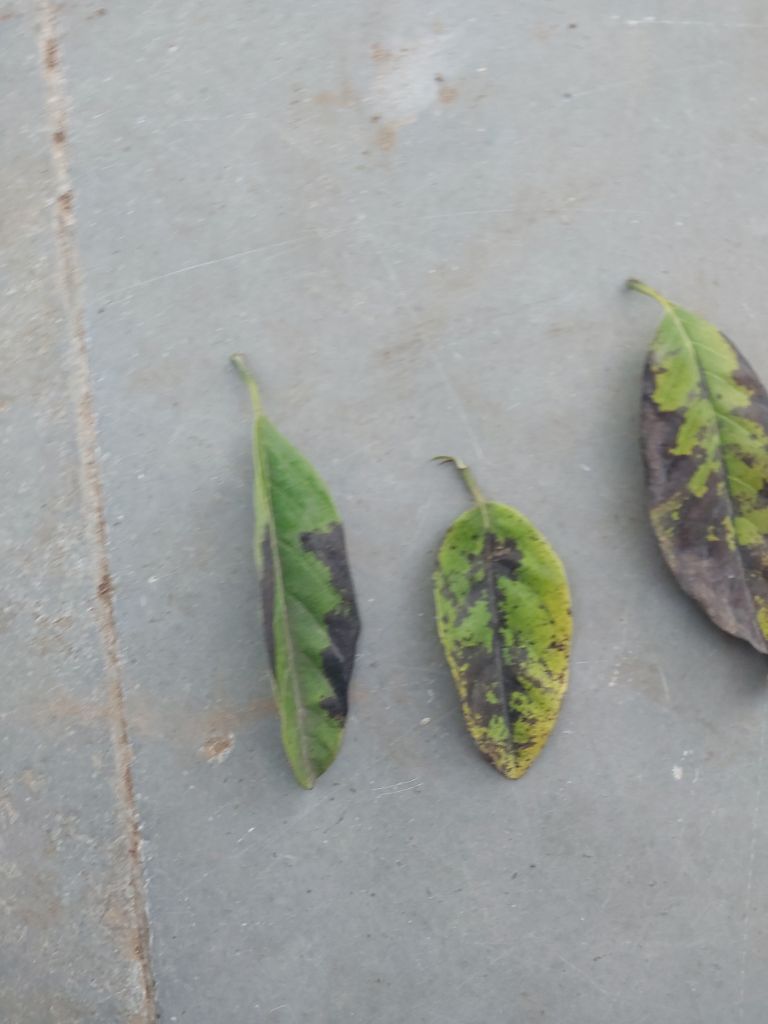
Disease label: Leaf spot on Leaves